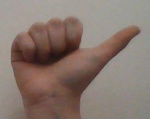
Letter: dhad